Mountain Air (New Zealand)

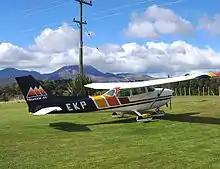
Mountain Air Cessna 172

Mountain Air was a scenic flight operation founded in 1988 and was based at the Chateau Airfield on the edge of the Tongariro National Park Dual World Heritage area. The majority of Mountain Air's business were scenic flights, but the company also provided charter flight options, and was the sole provider of aerial tracking for Kiwi and Short-tailed bats in the Central North Island. On 28 March 2021, the airline ceased all operations.